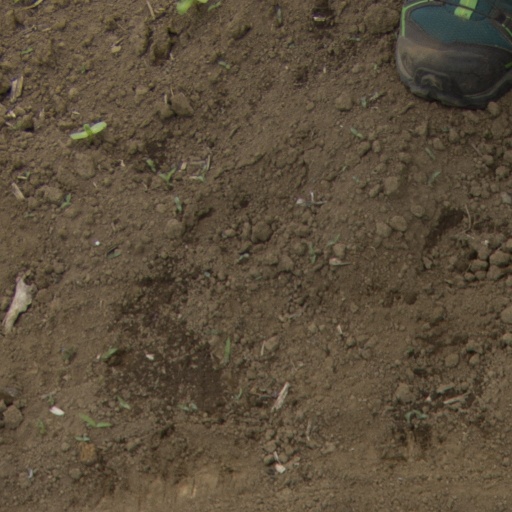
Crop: Jerusalem artichoke